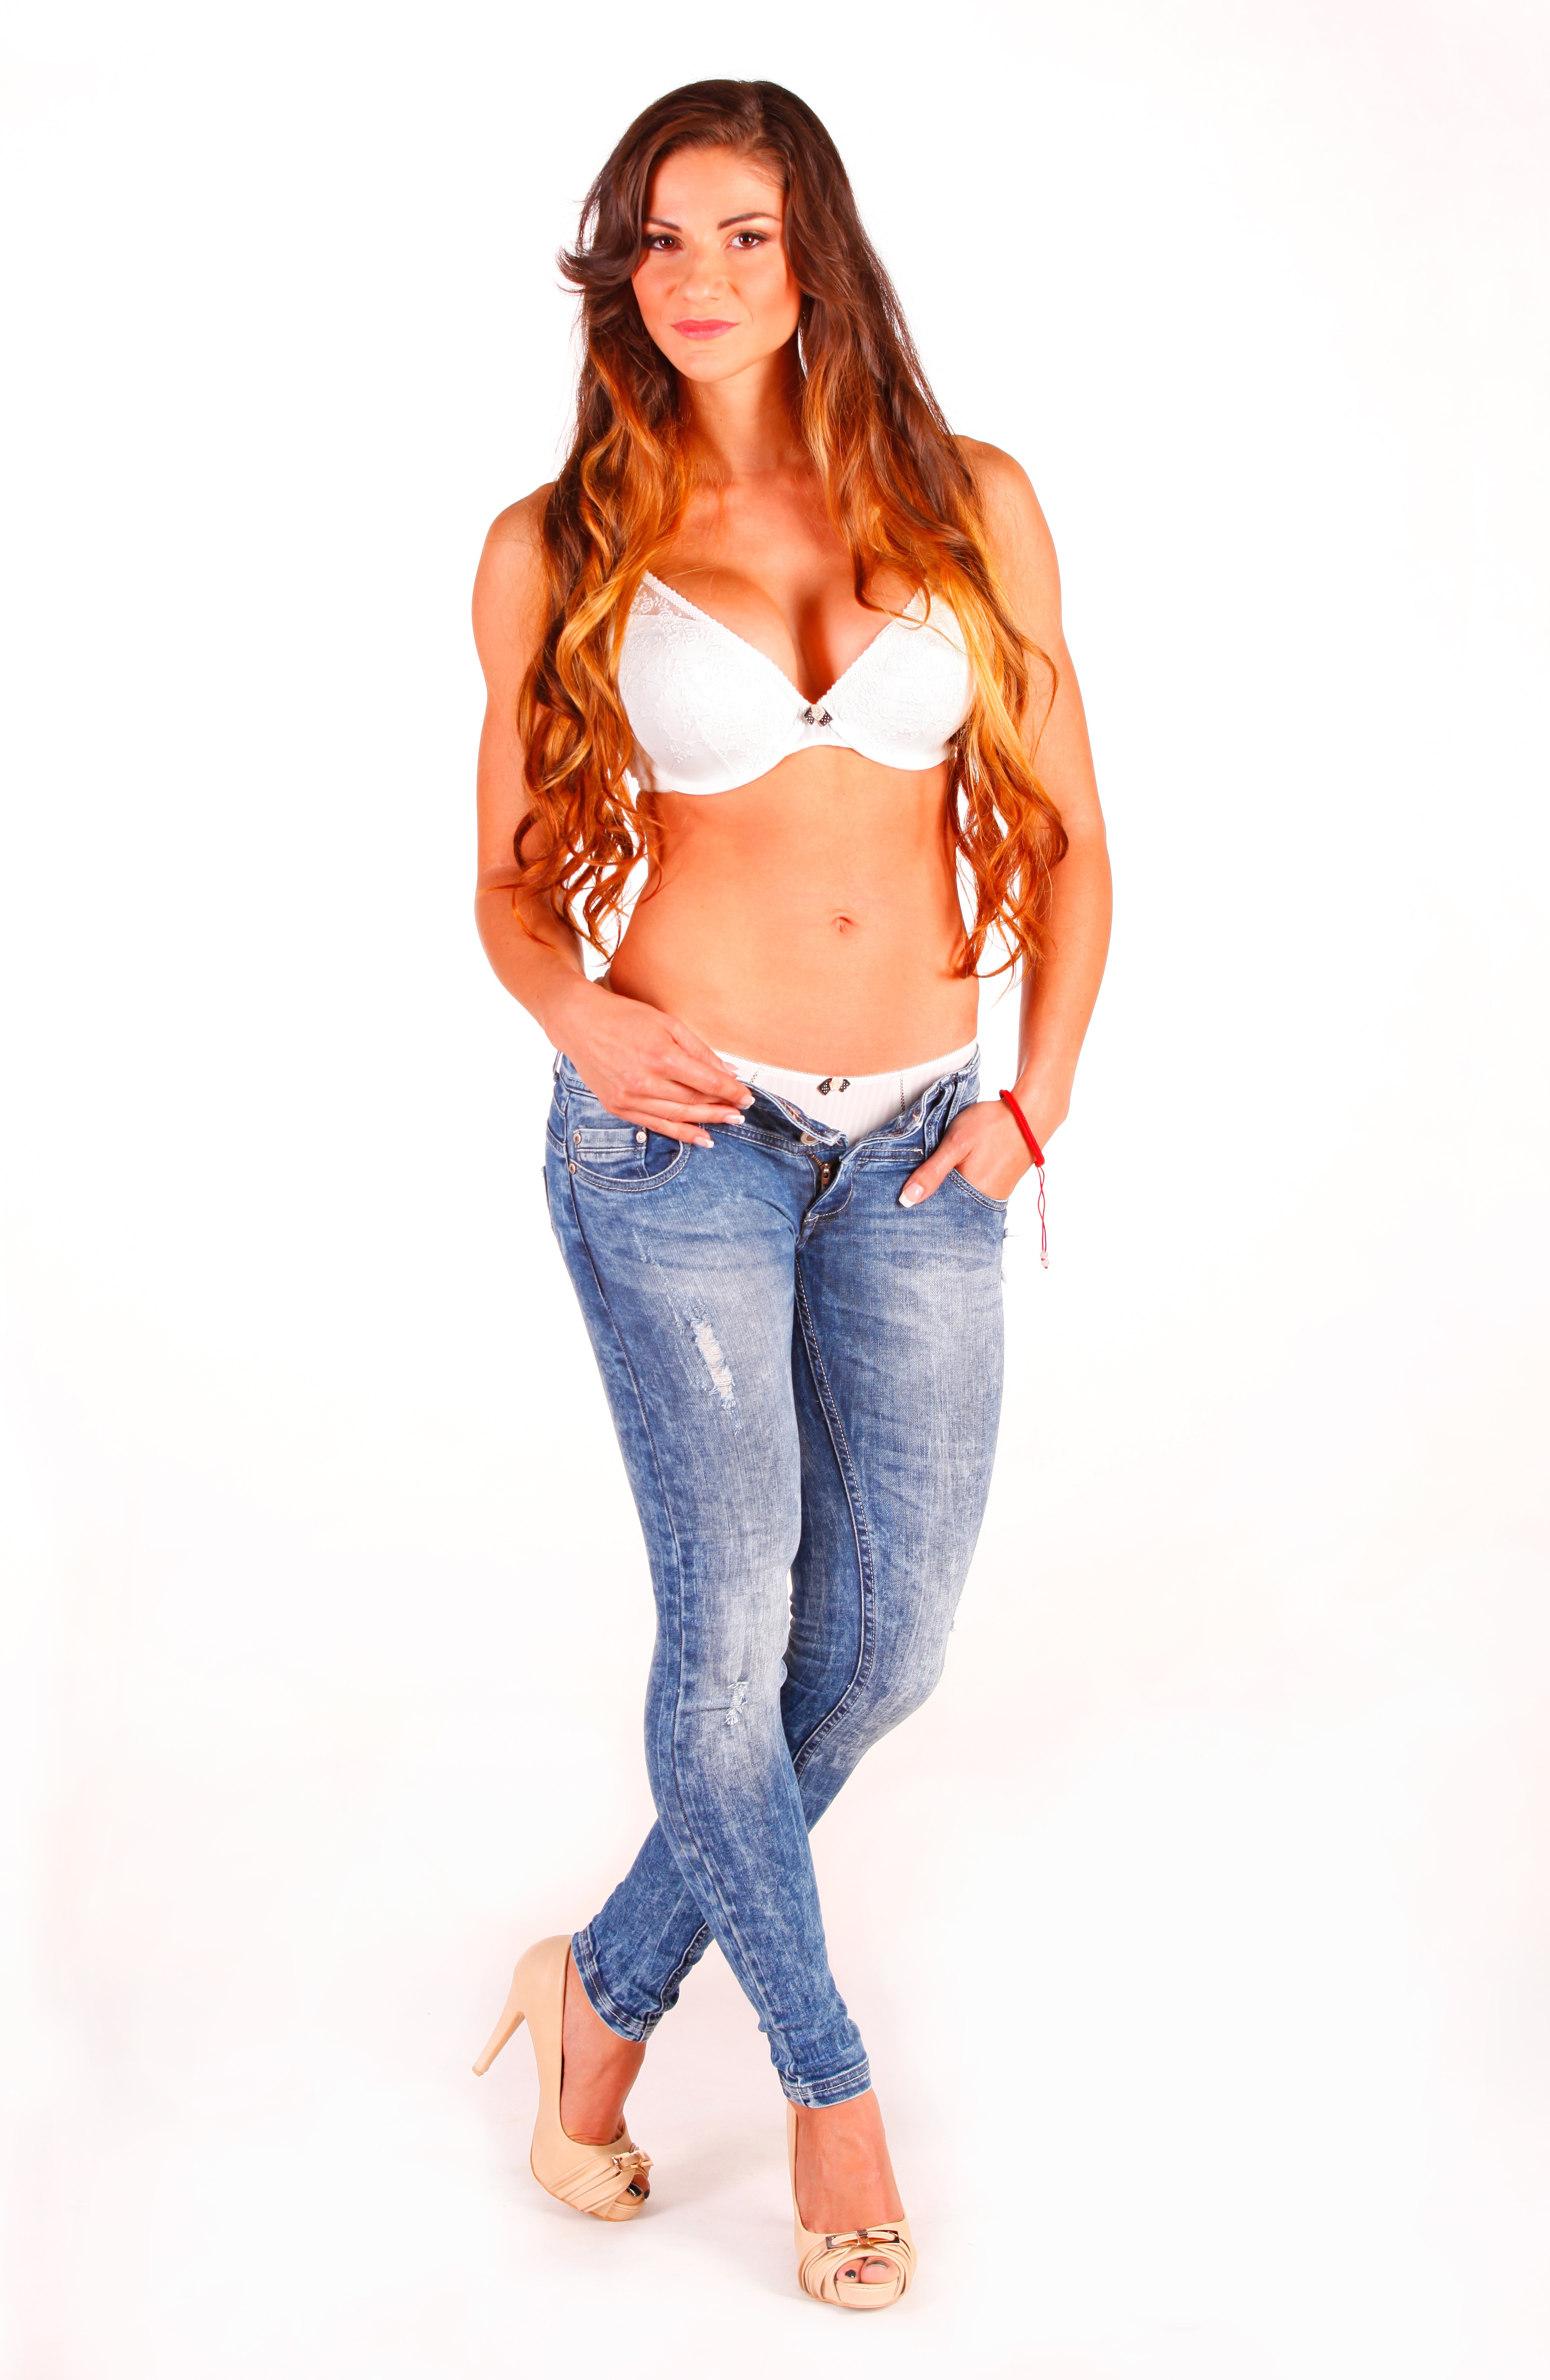
hand, girl, hair, leg, model, finger, jeans, clothing, hairstyle, muscle, long hair, trousers, long, beautiful, elegant, clothes, breast, bra, abdomen, photo shoot, seductive look, undergarment, supermodel